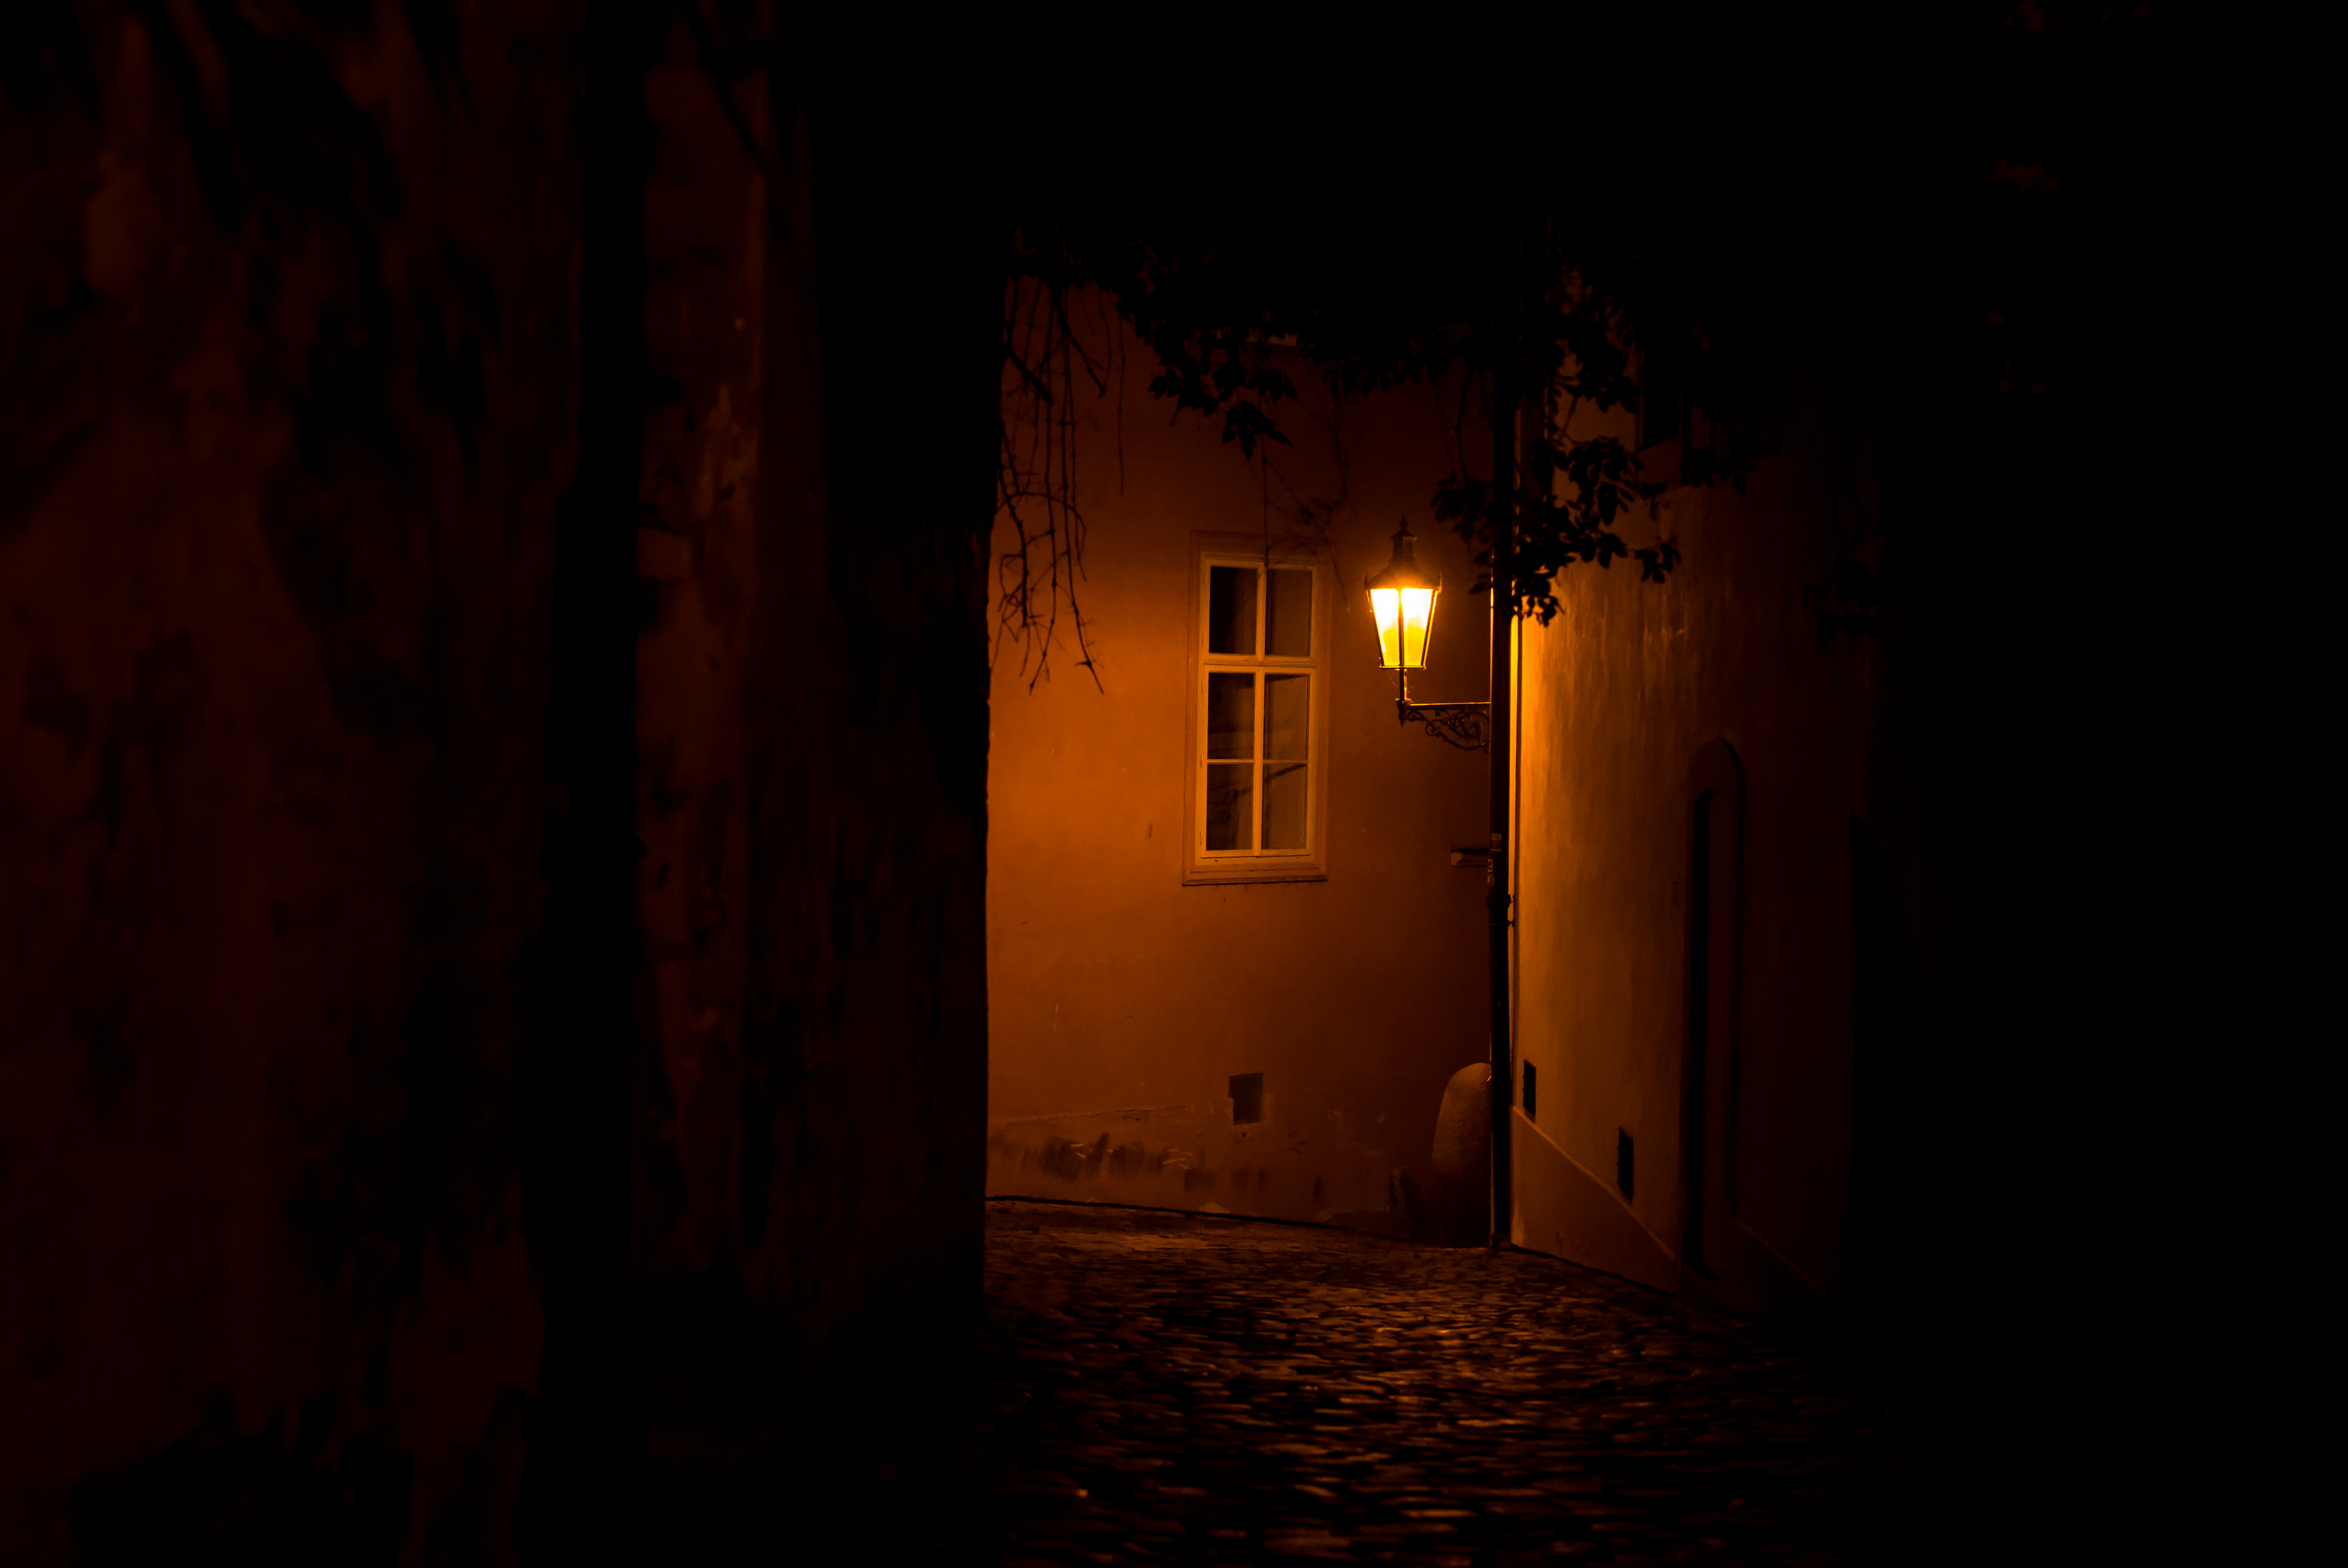
light, architecture, street, night, sunlight, morning, window, alley, city, wall, cityscape, panorama, summer, travel, europe, evening, lantern, darkness, prague, tourism, lighting, m, temple, spires, praga, 50, quarter, hidden, leica, mala, 240, summilux, strana, czech, czechia, cesko, praha, praag, prag, lesser, cobblestones